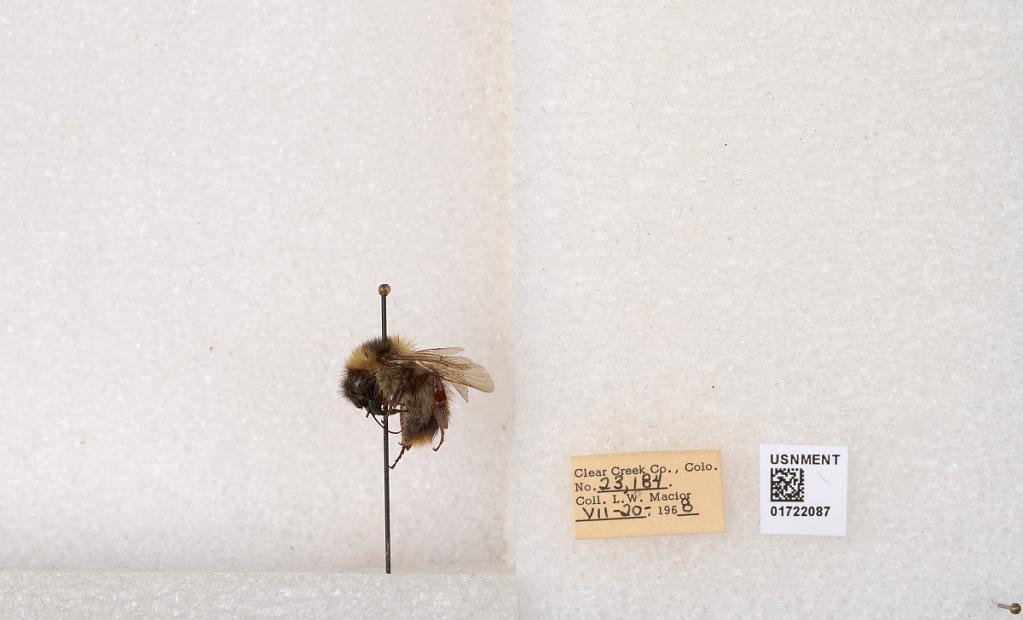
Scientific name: Bombus kirbyellus
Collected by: L. Macior
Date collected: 1968-7-20
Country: United States
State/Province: Colorado
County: Clear Creek
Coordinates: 39.6891, -105.644